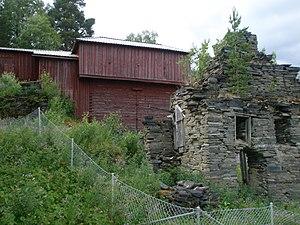
Rönnöfors est une localité suédoise située dans la commune de Krokom, dans le Comté de Jämtland. Rönnöfors est situé sur les bords du lac Landögssjön, à environ 80 kilomètres d'Östersund.